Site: brandenburg
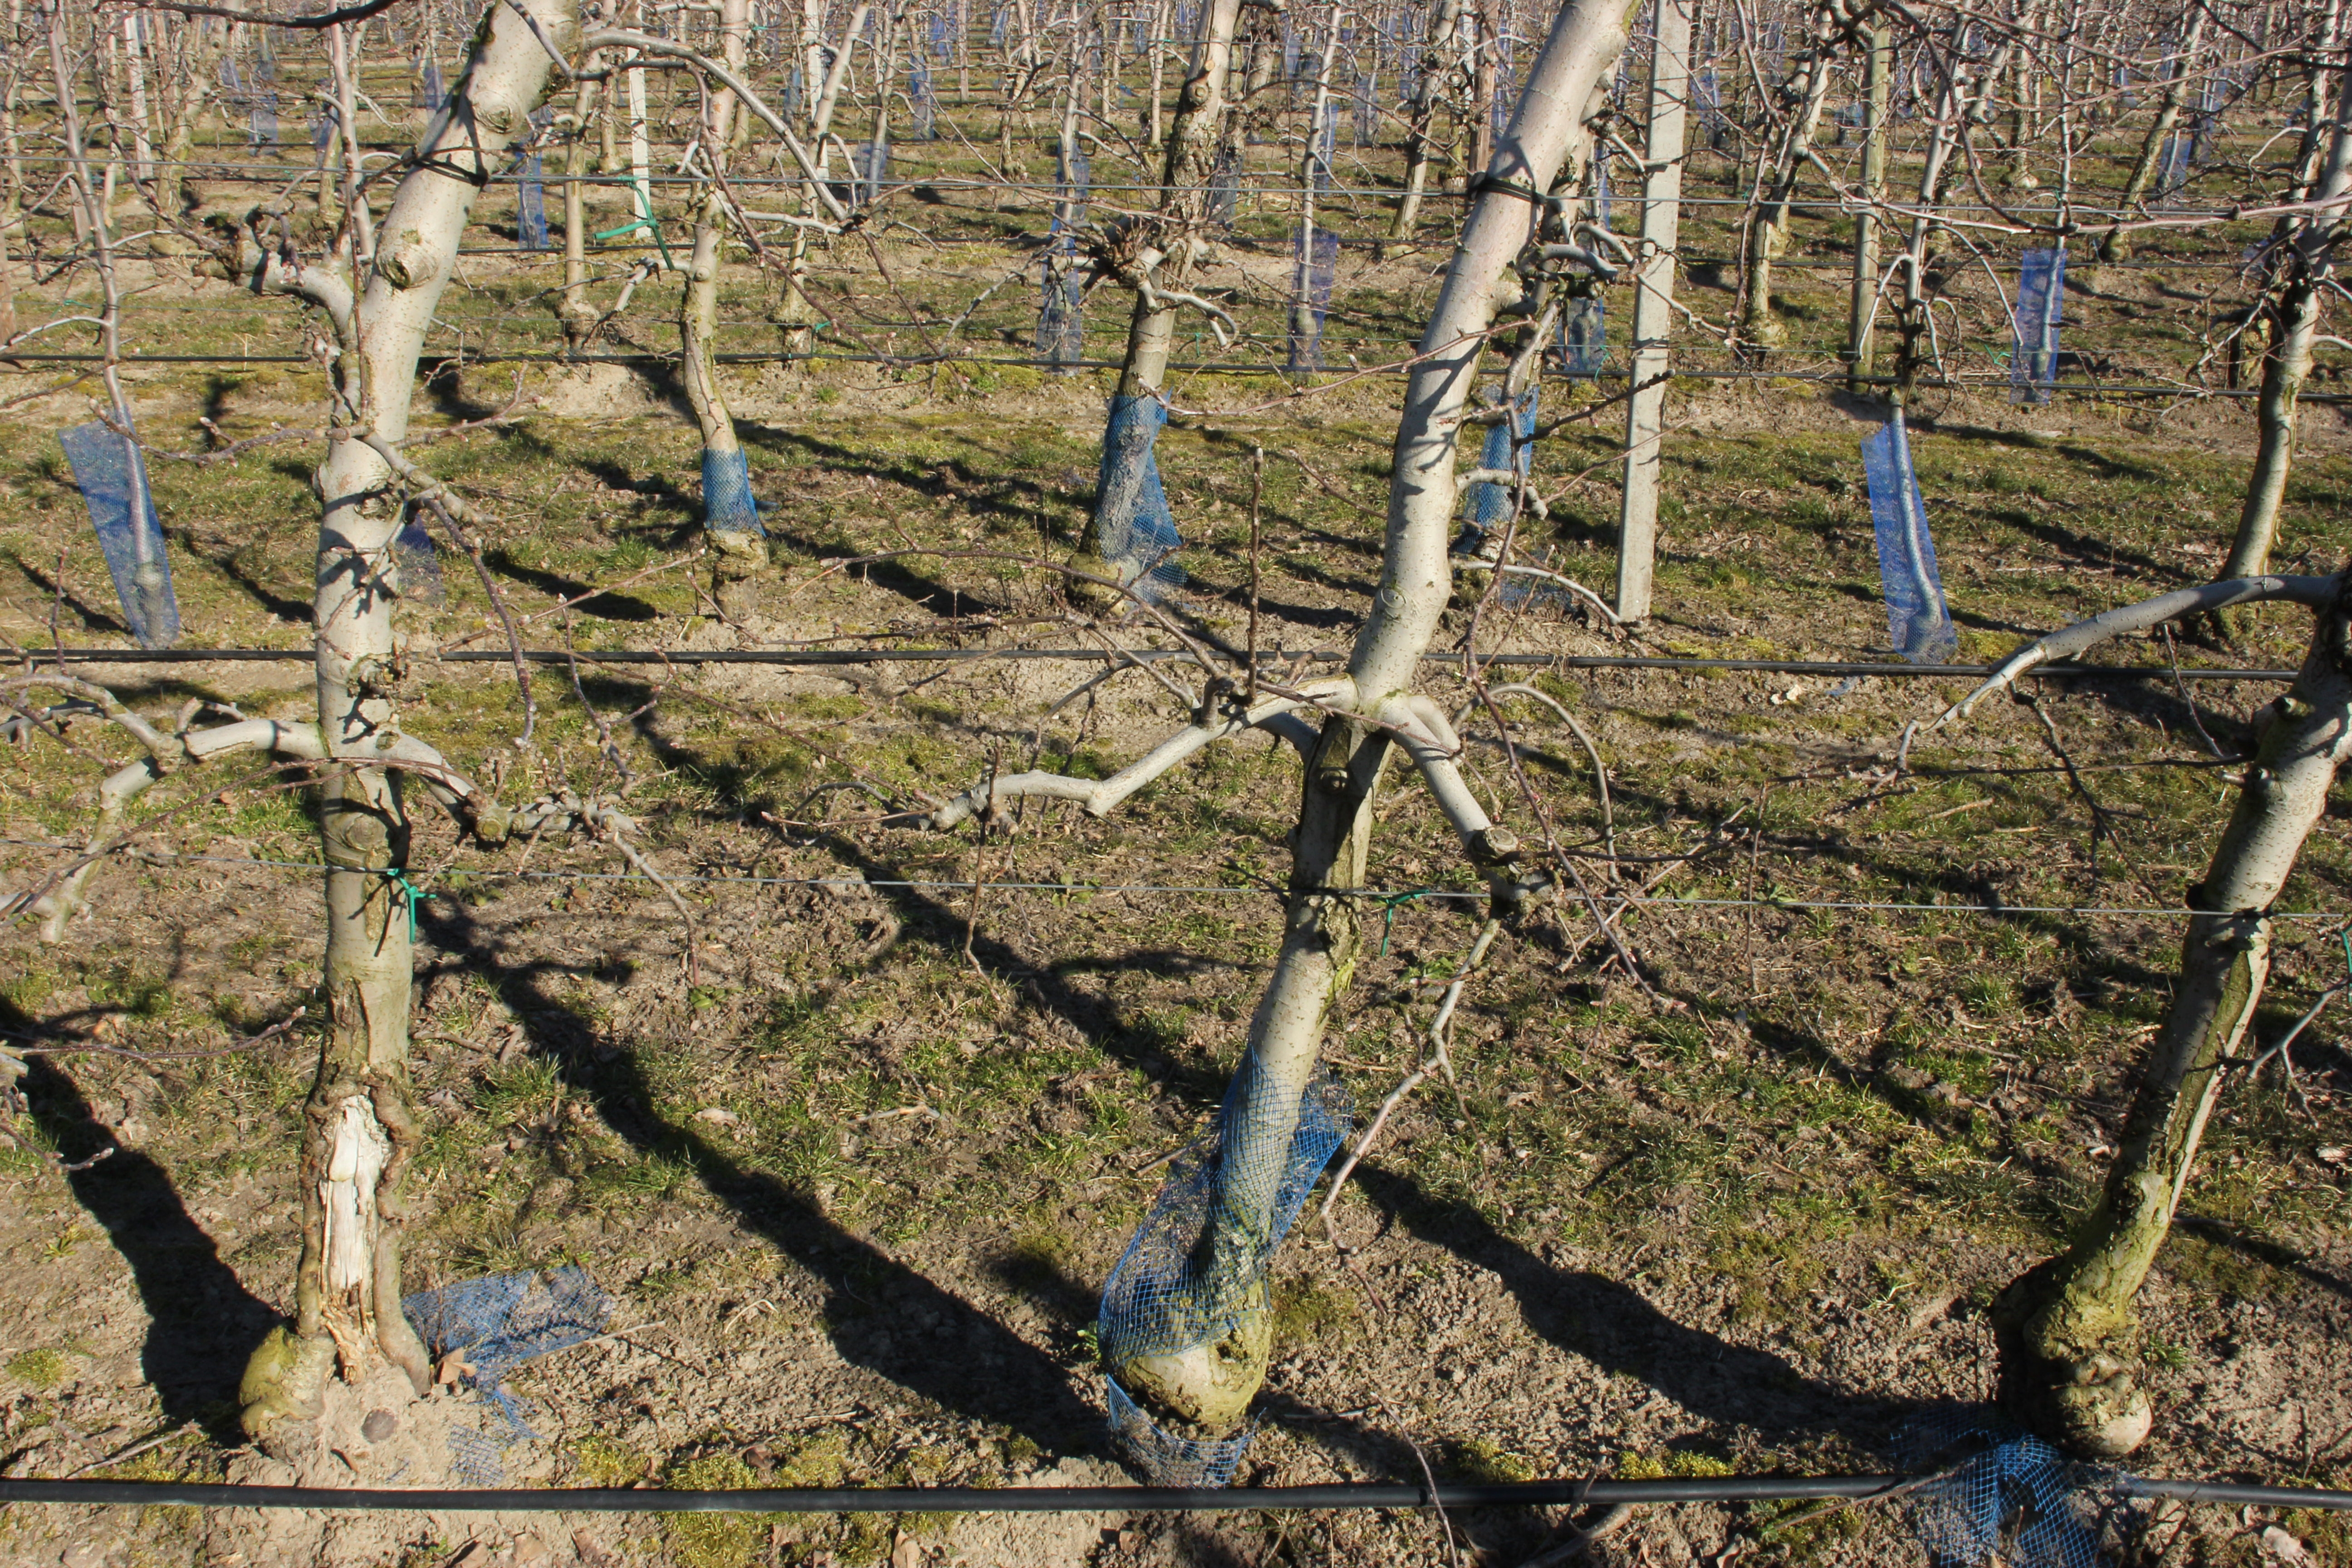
Growth stage (BBCH 03): Bud development